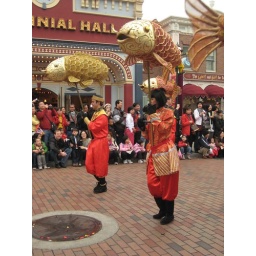
i was standing next to this guy's family--the only white guy i saw in the whole parade